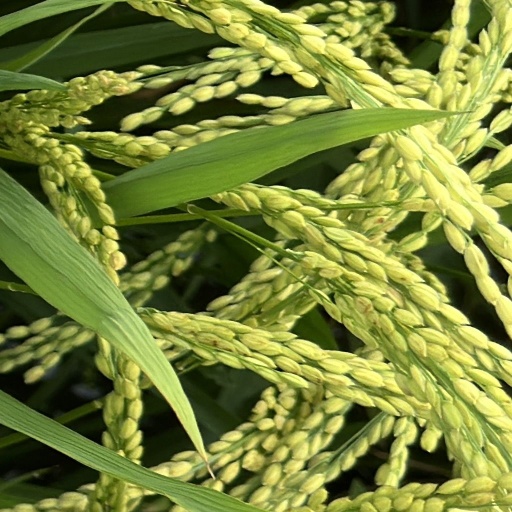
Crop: rice